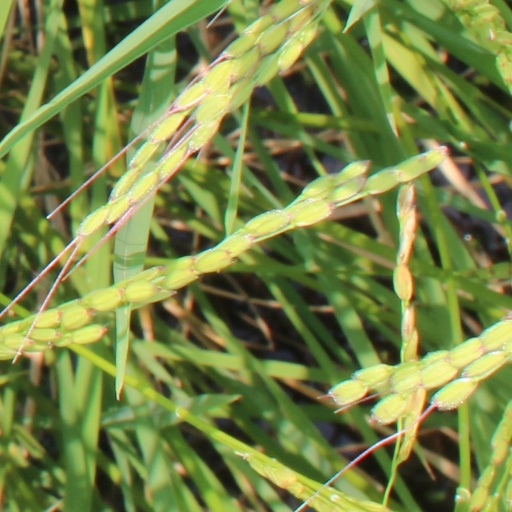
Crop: rice